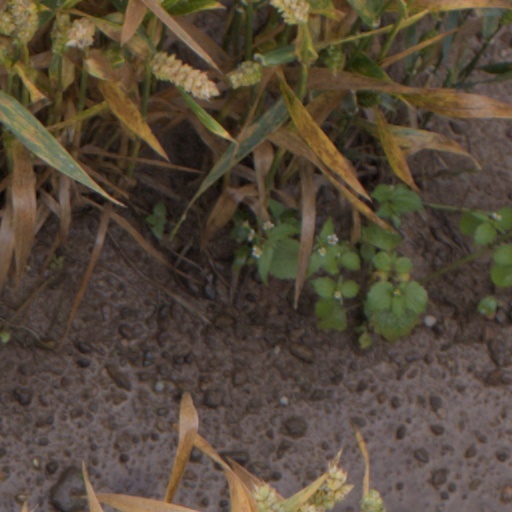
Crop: wheat